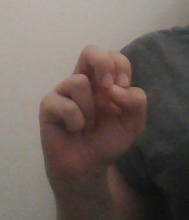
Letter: gaaf